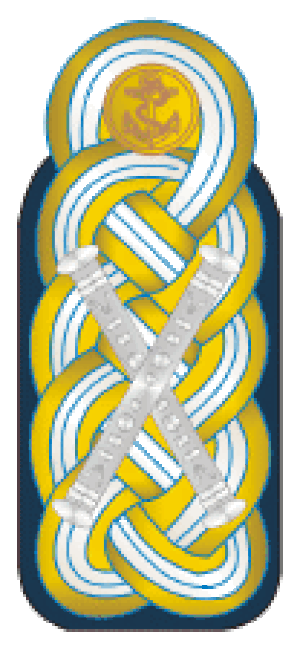
Le rang — ou le titre — de Großadmiral était le grade le plus élevé dans la Marine allemande et dans la Marine austro-hongroise.